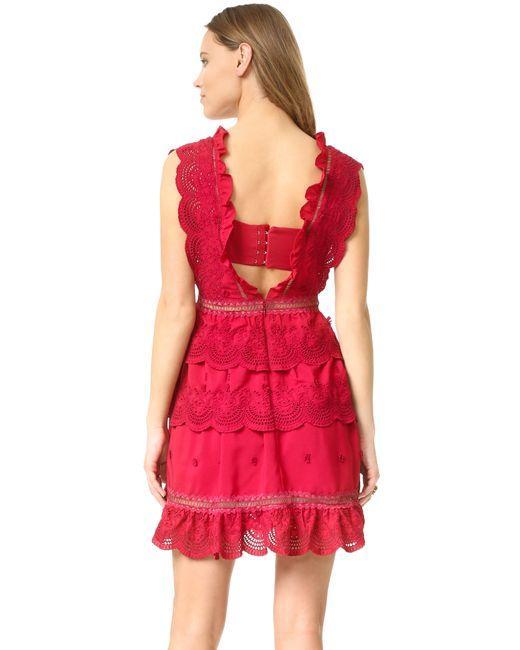
rotes Minikleid aus Spitze mit Röhrendetail